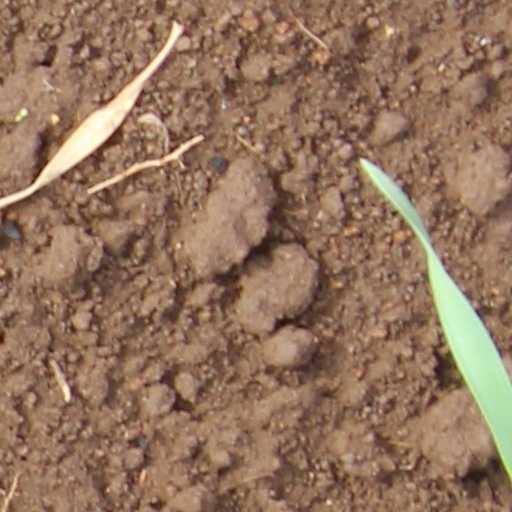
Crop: wheat